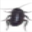
Label: cockroach